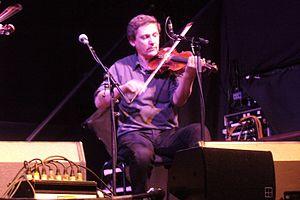
Le violoniste Christian LeMaitre du groupe Pennoù Skoulm au Celtic Connections de Glasgow en 2010.